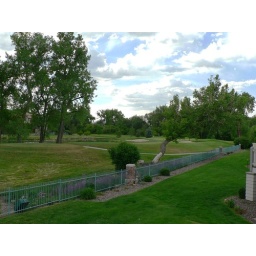
the nice old man next door tends the flowers in the golf course on the other side of the fence